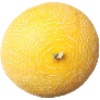
Label: Cantaloupe 1